List of Atomwaffen Division members in the United States who faced criminal charges

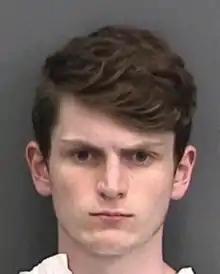
Photo of Devon Arthurs

An 18-year-old member, Devon Arthurs, of Tampa Palms, Florida, converted to Islam and described himself as a "Salafist National Socialist." In May 2017, Arthurs was accused of killing two of his roommates and fellow Atomwaffen Division members with a WASR-10 assault rifle in retaliation after they ridiculed his conversion. Arthurs was arrested following a hostage situation, during which he allegedly told police that he shot 22-year-old Jeremy Himmelman and 18-year-old Andrew Oneschuk earlier that day.